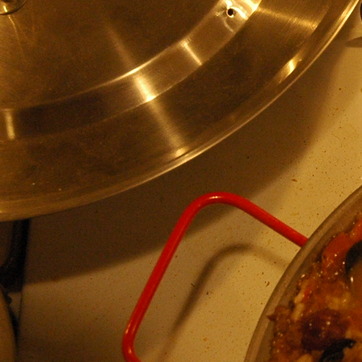
Material: metal